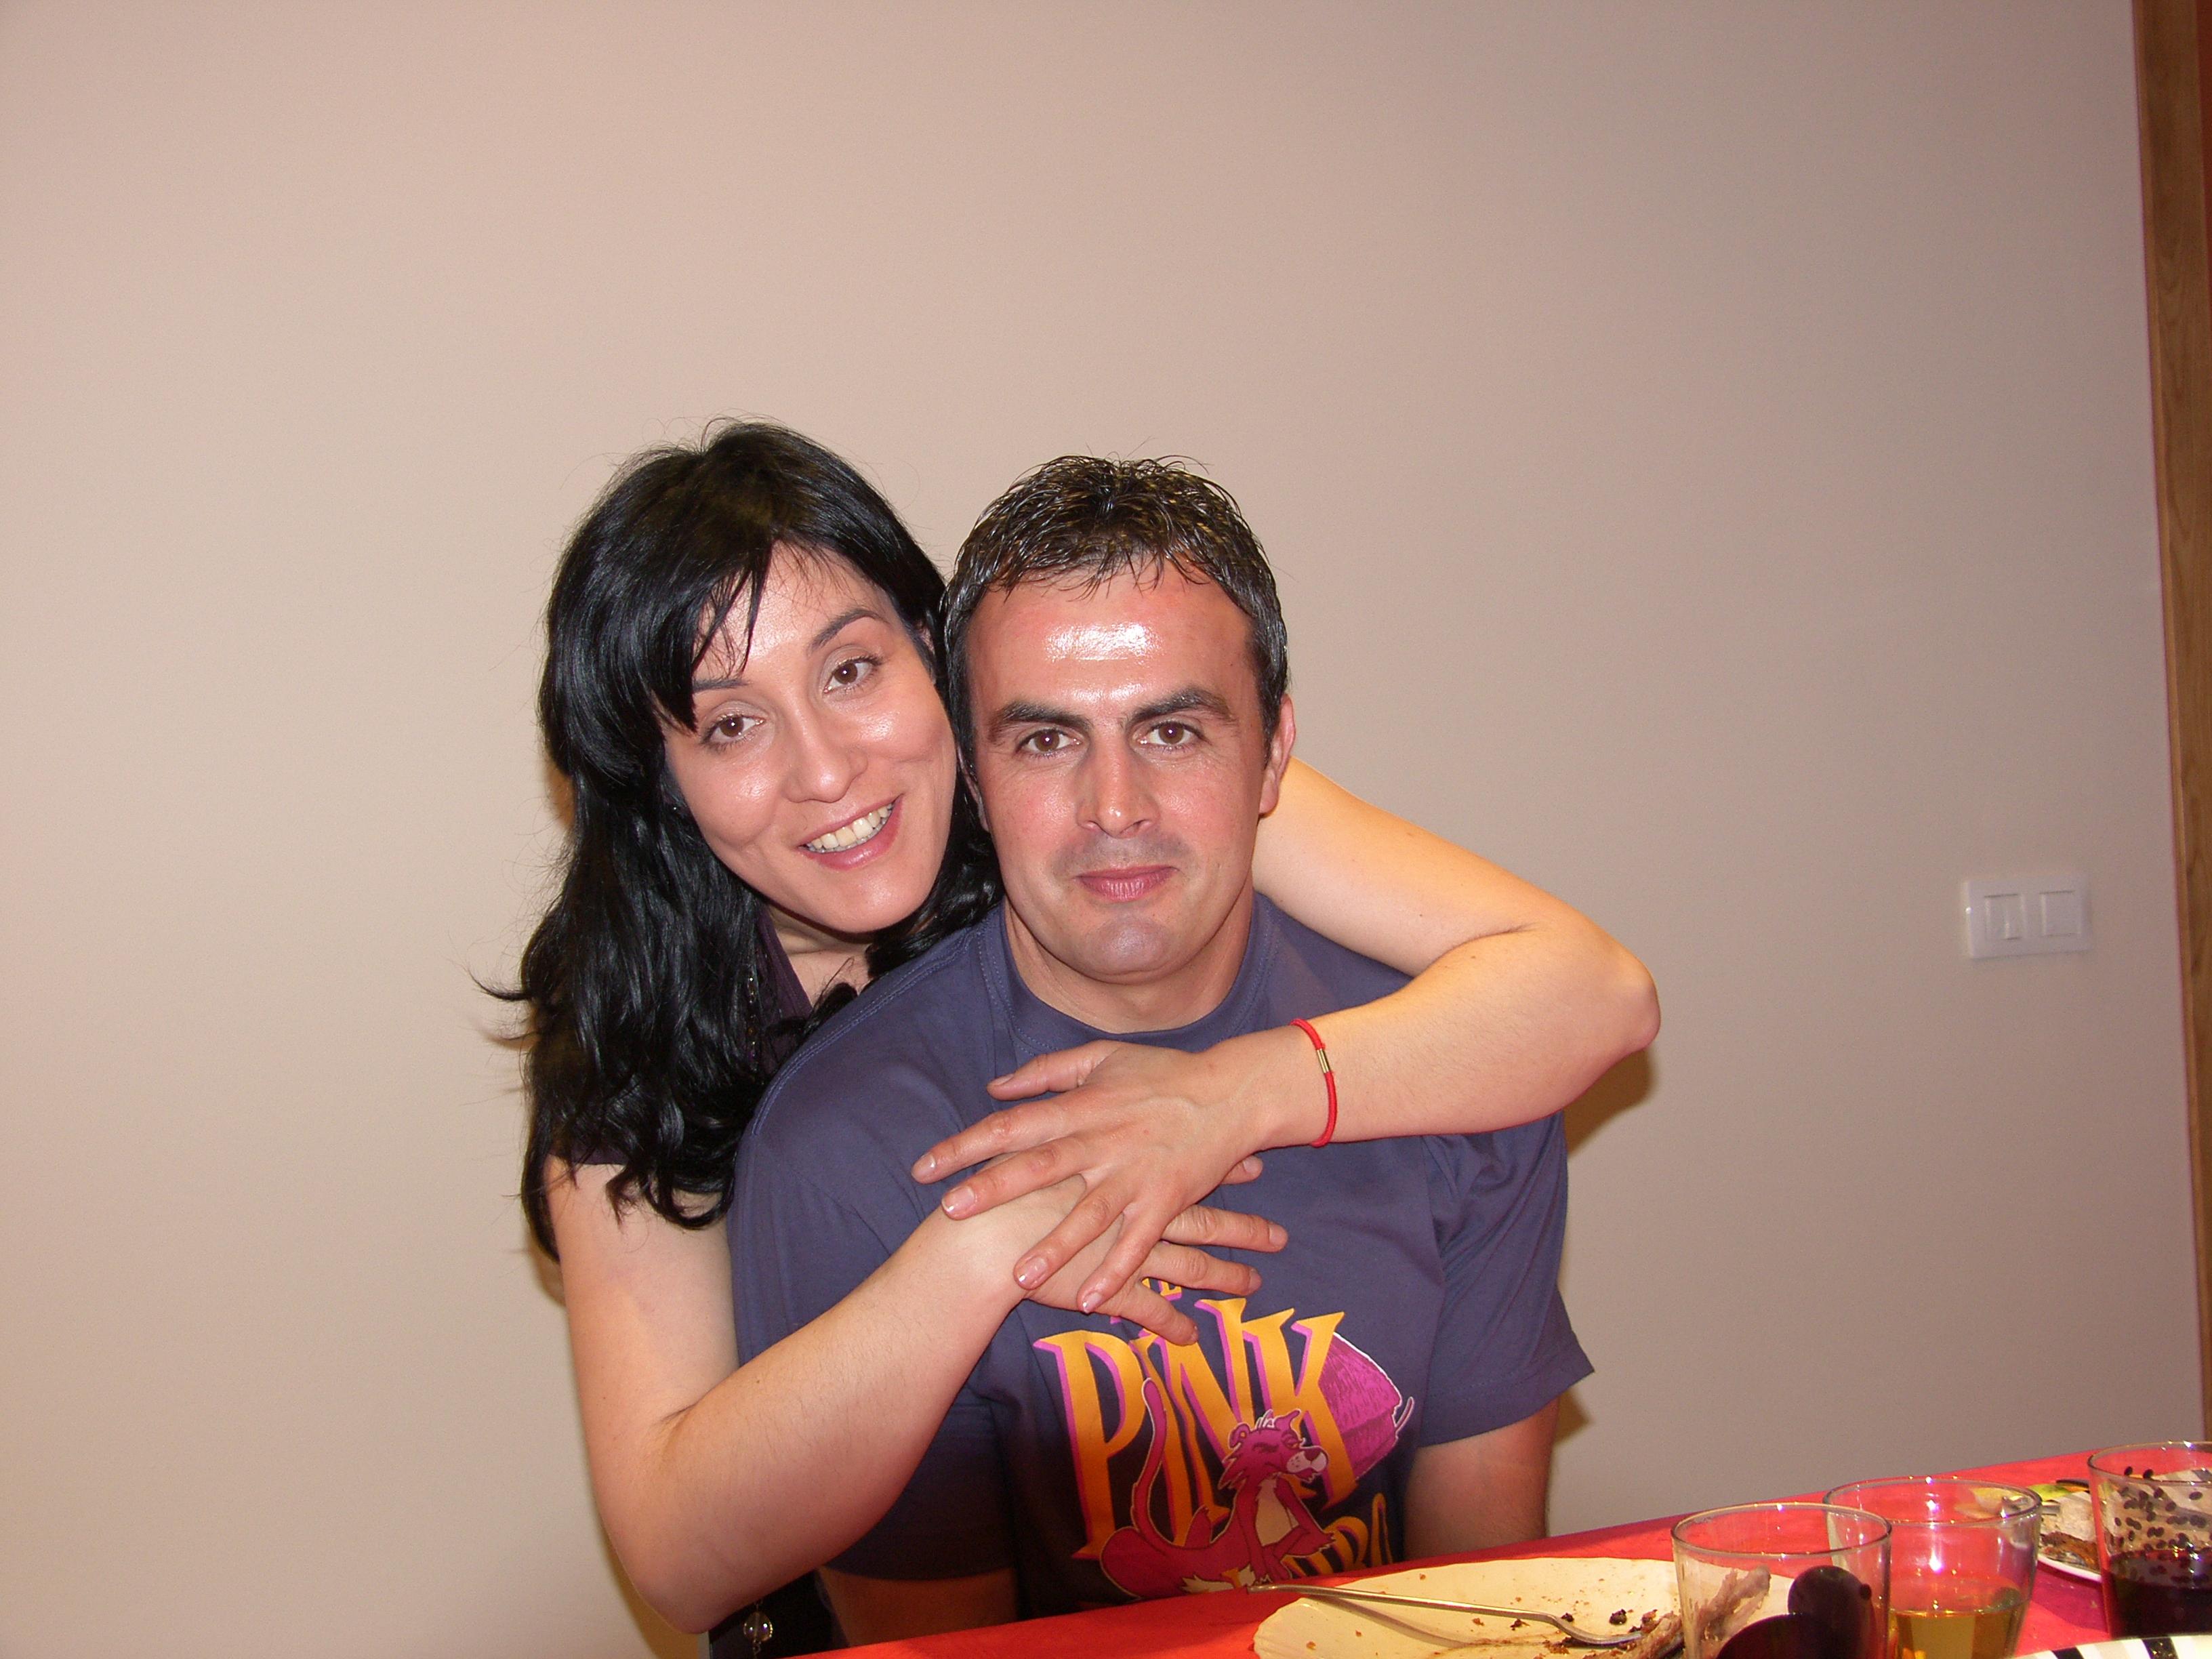
people, family, fun, friends, party, ggl1